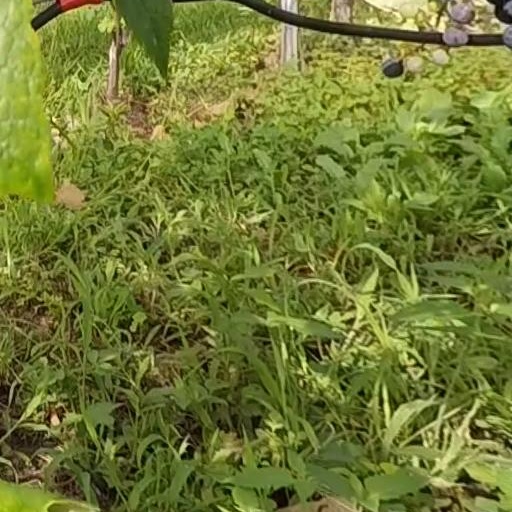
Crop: grape